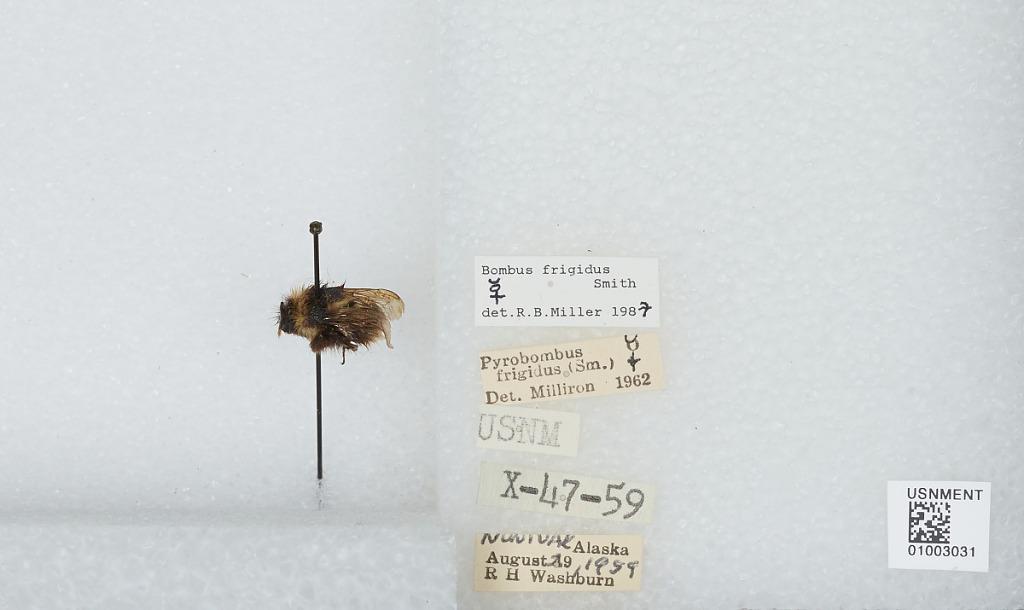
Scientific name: Bombus (Pyrobombus) frigidus Smith
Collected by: R. Washburn
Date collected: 1959-8-29
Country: United States
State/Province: Alaska
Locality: Nunivak
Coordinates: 60.095, -166.211
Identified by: Miller, R. B.